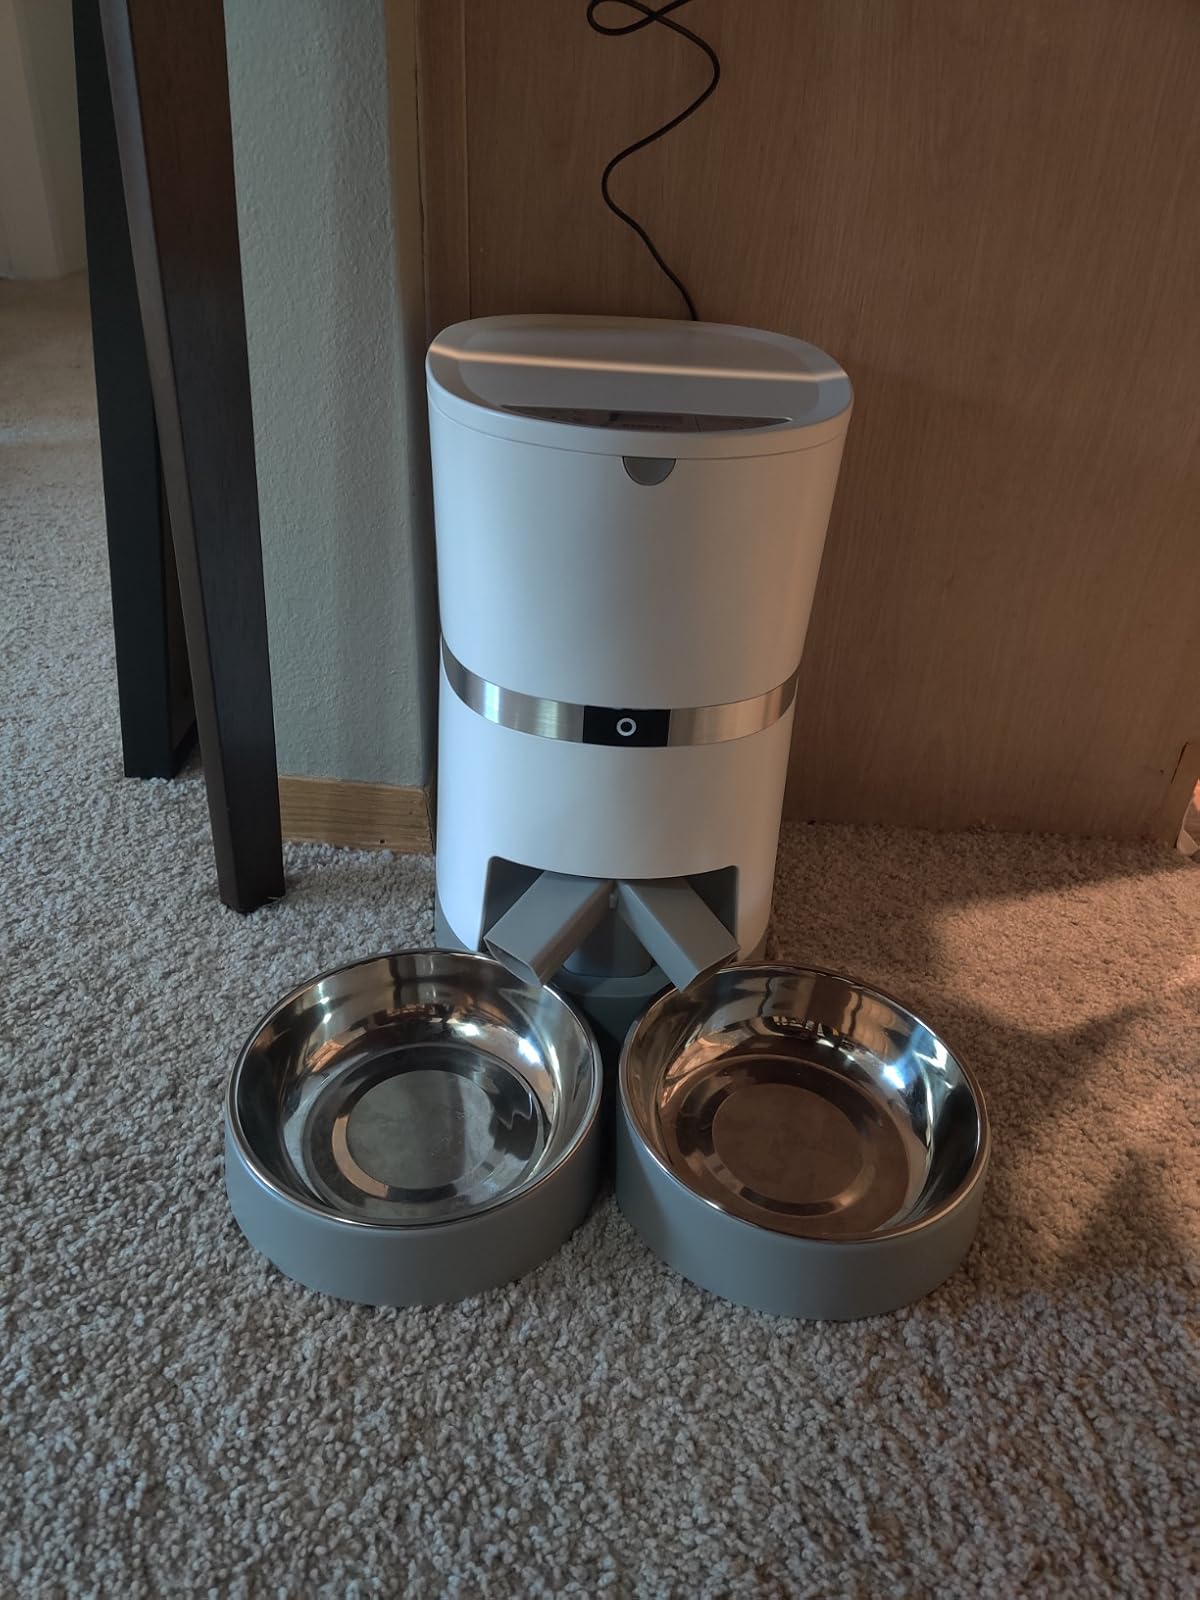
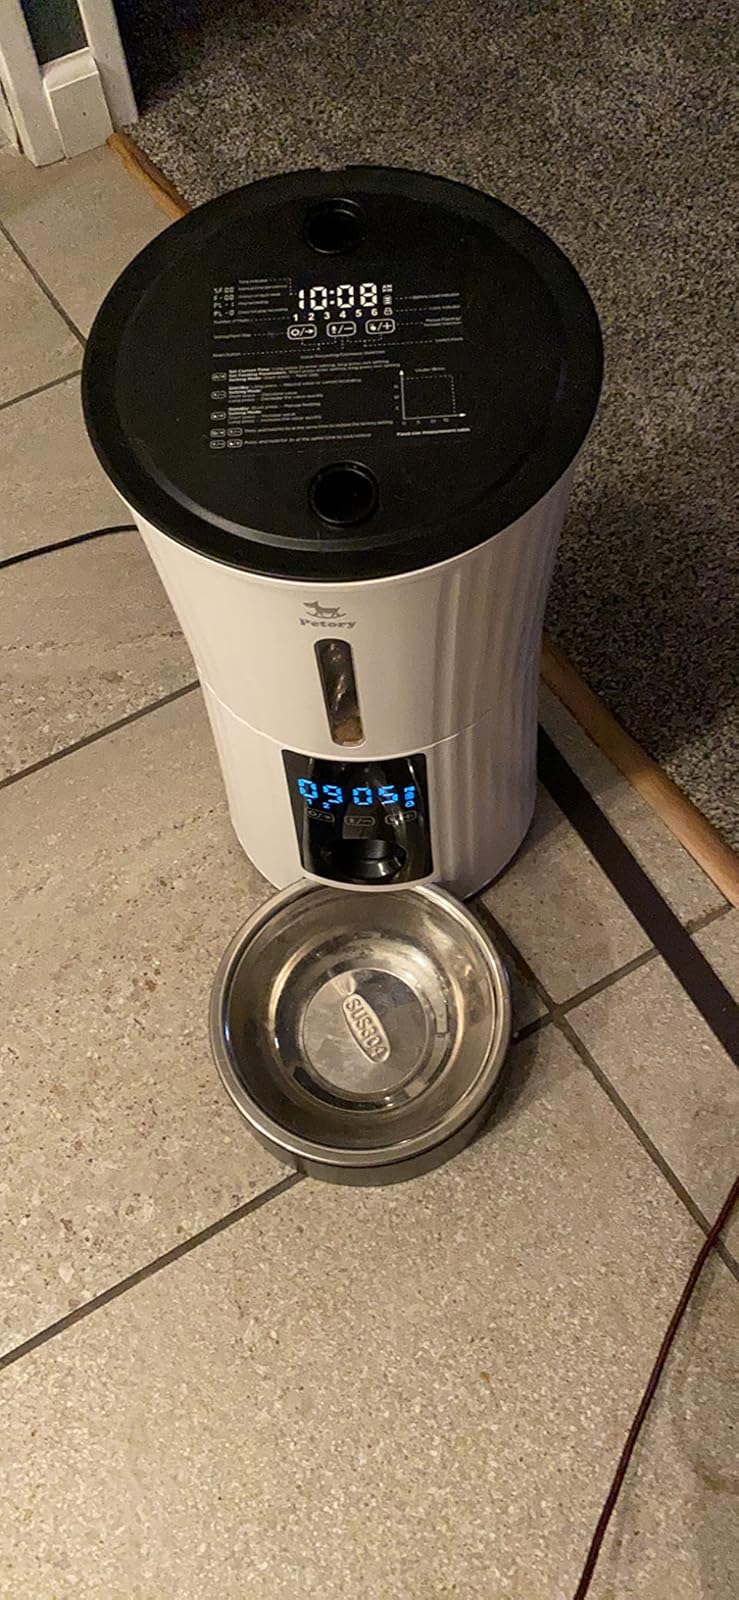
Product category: items_feeder
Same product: no